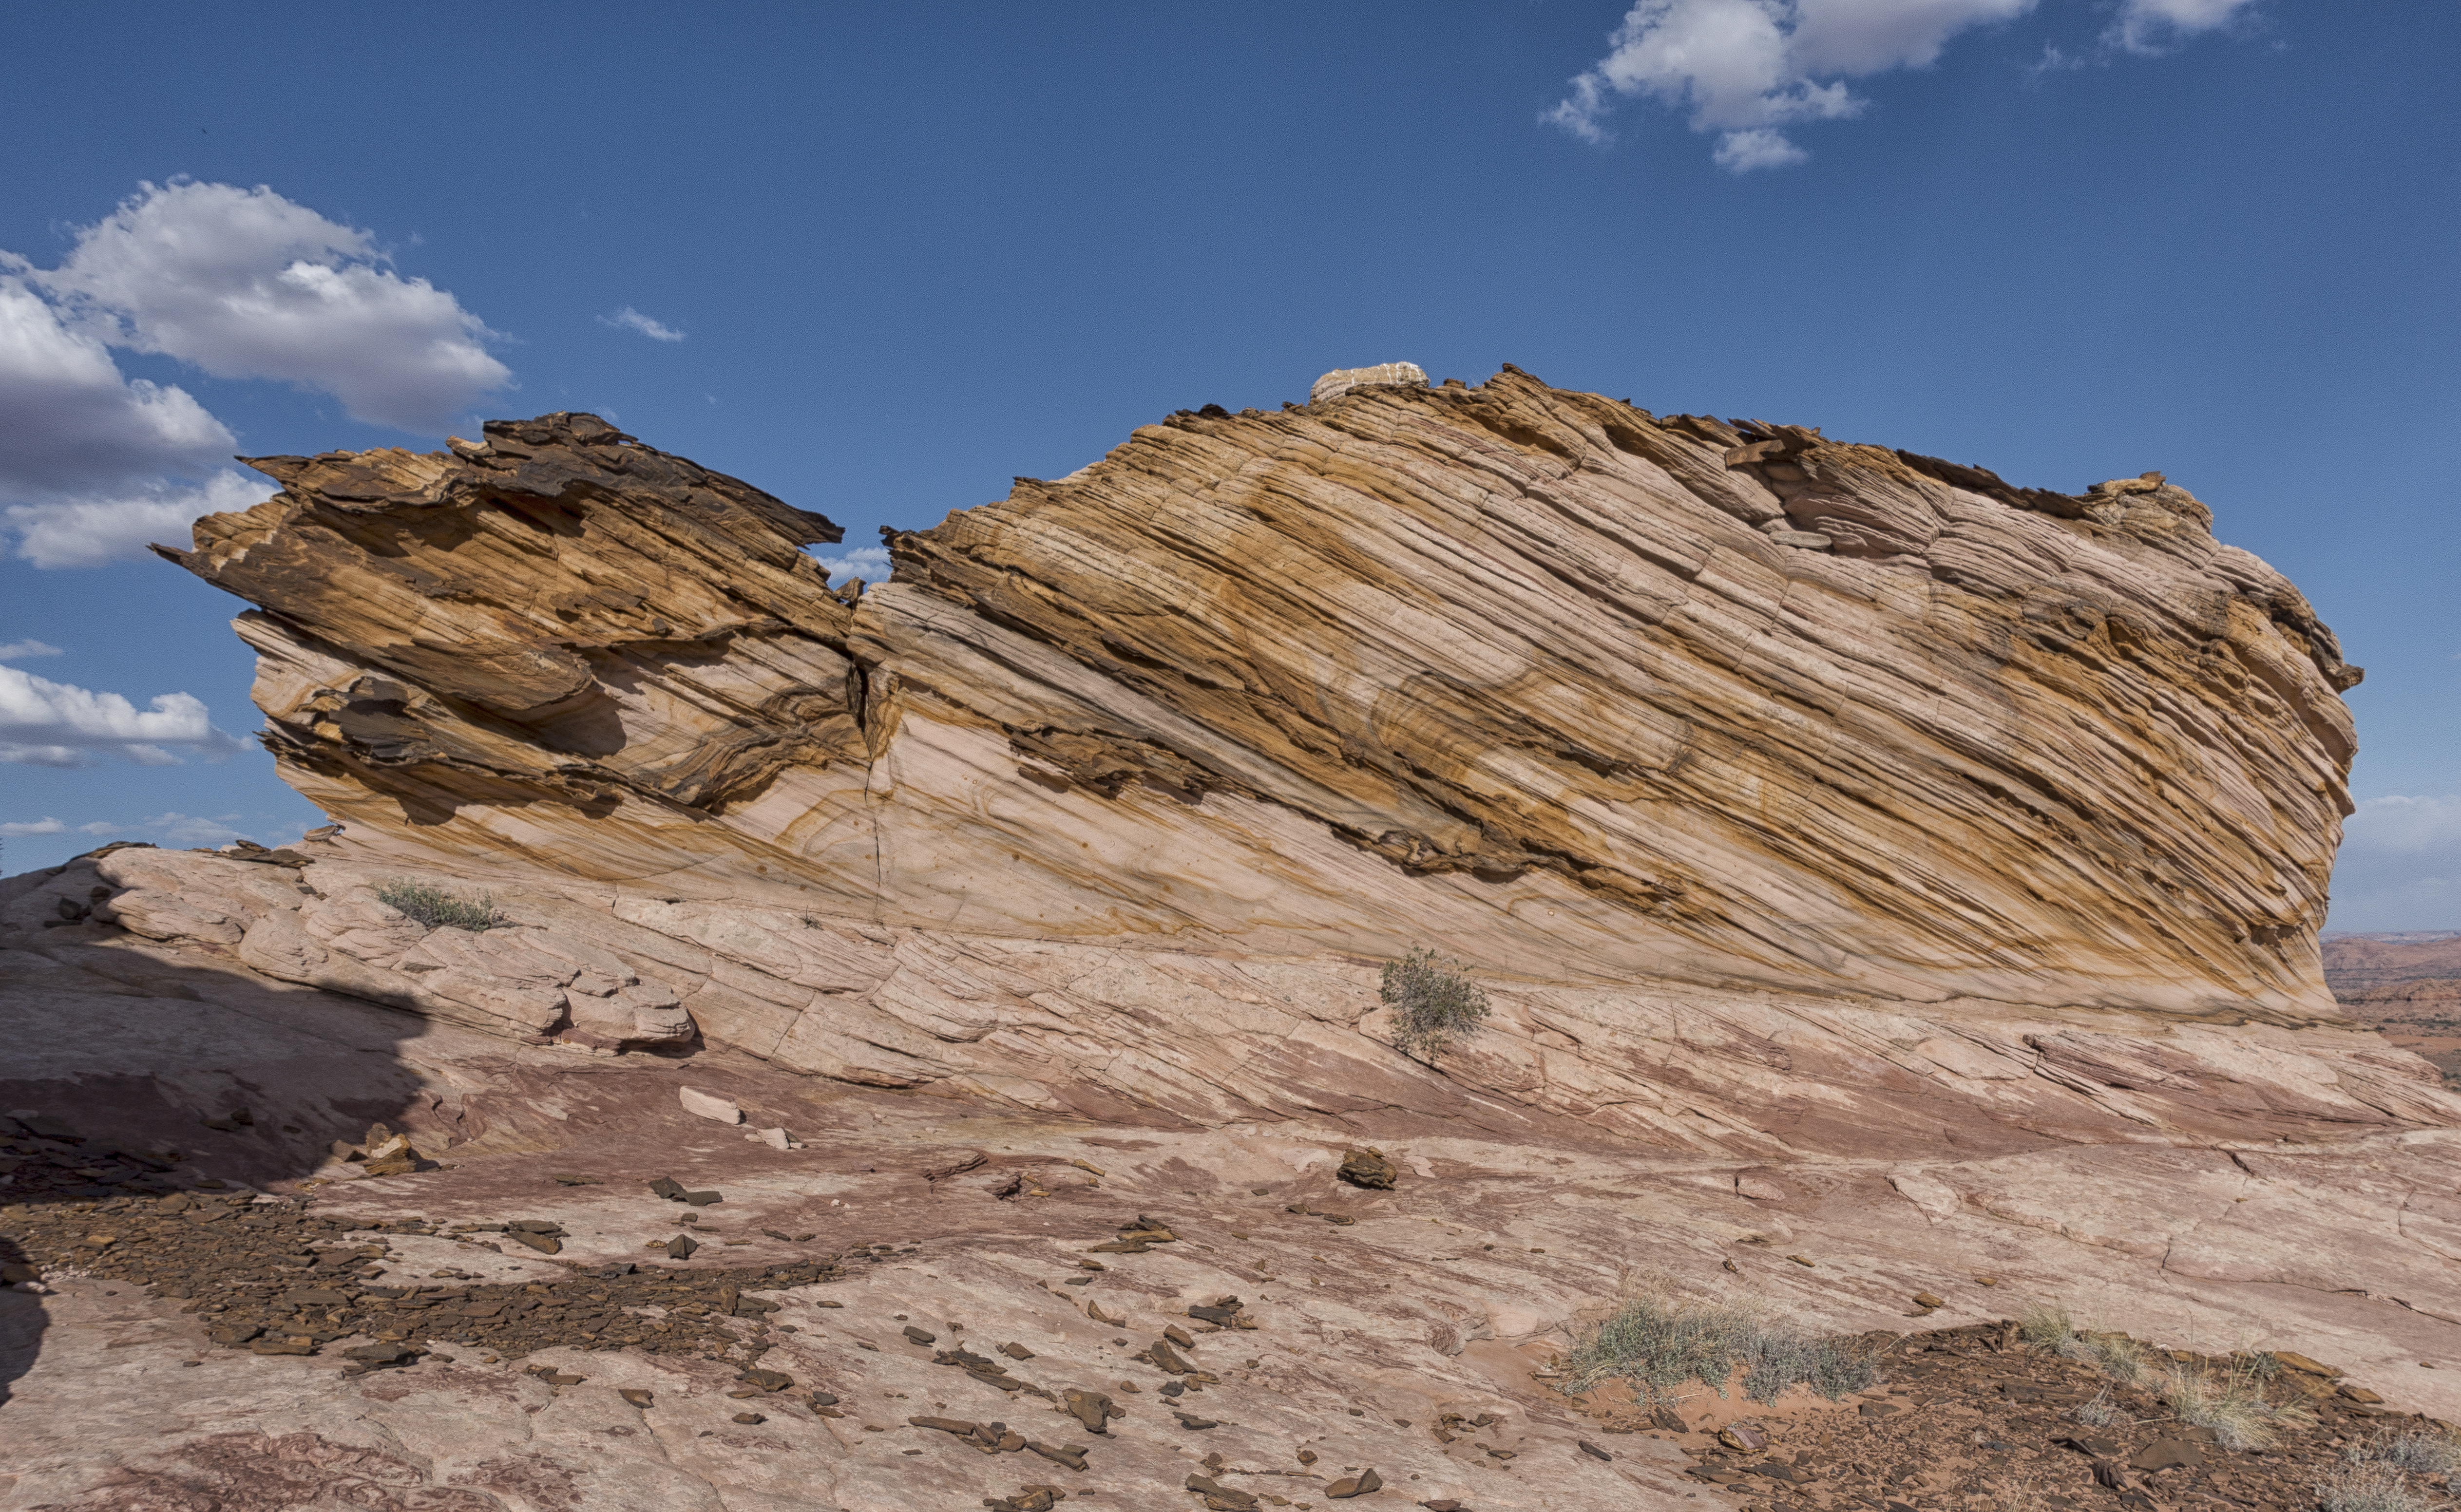
landscape, rock, wilderness, mountain, valley, formation, cliff, arch, terrain, material, ridge, geology, badlands, plateau, wadi, butte, sonycybershotrx100iii, landform, geographical feature, mountainous landforms